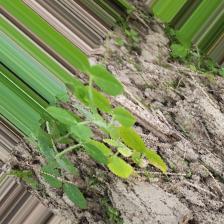
Label: Ascochyta blight